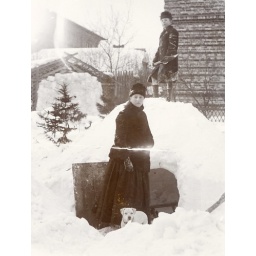
Boy, girl and dog in snow, Floragatan 3, Stockholm, Sweden